Besançon

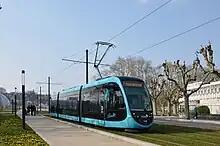
Tram in Besançon, Chamars.

There are five museums in Besançon that all bear the designation "Museum of France". Besançon has one of the finest city art galleries in France outside Paris. The Museum of Fine Arts and Archeology, created in 1694, was the first museum created in France and predates The Louvre by almost a century. It has benefited from a remarkable series of bequests over time.